John Wheeler Leavitt

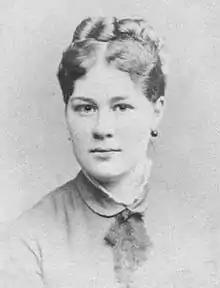
American portrait artist Cecilia Beaux, ca. 1888. Raised by grandfather John Wheeler Leavitt and wife Cecilia (Kent) Leavitt

"My grandparents were both of Puritan New England stock, English entirely. Their ancestors had been early settlers in the northern and western part of Connecticut. My grandfather, John Wheeler Leavitt, came from the township of Washington; my grandmother, whose name was Cecilia Kent, from Suffield."